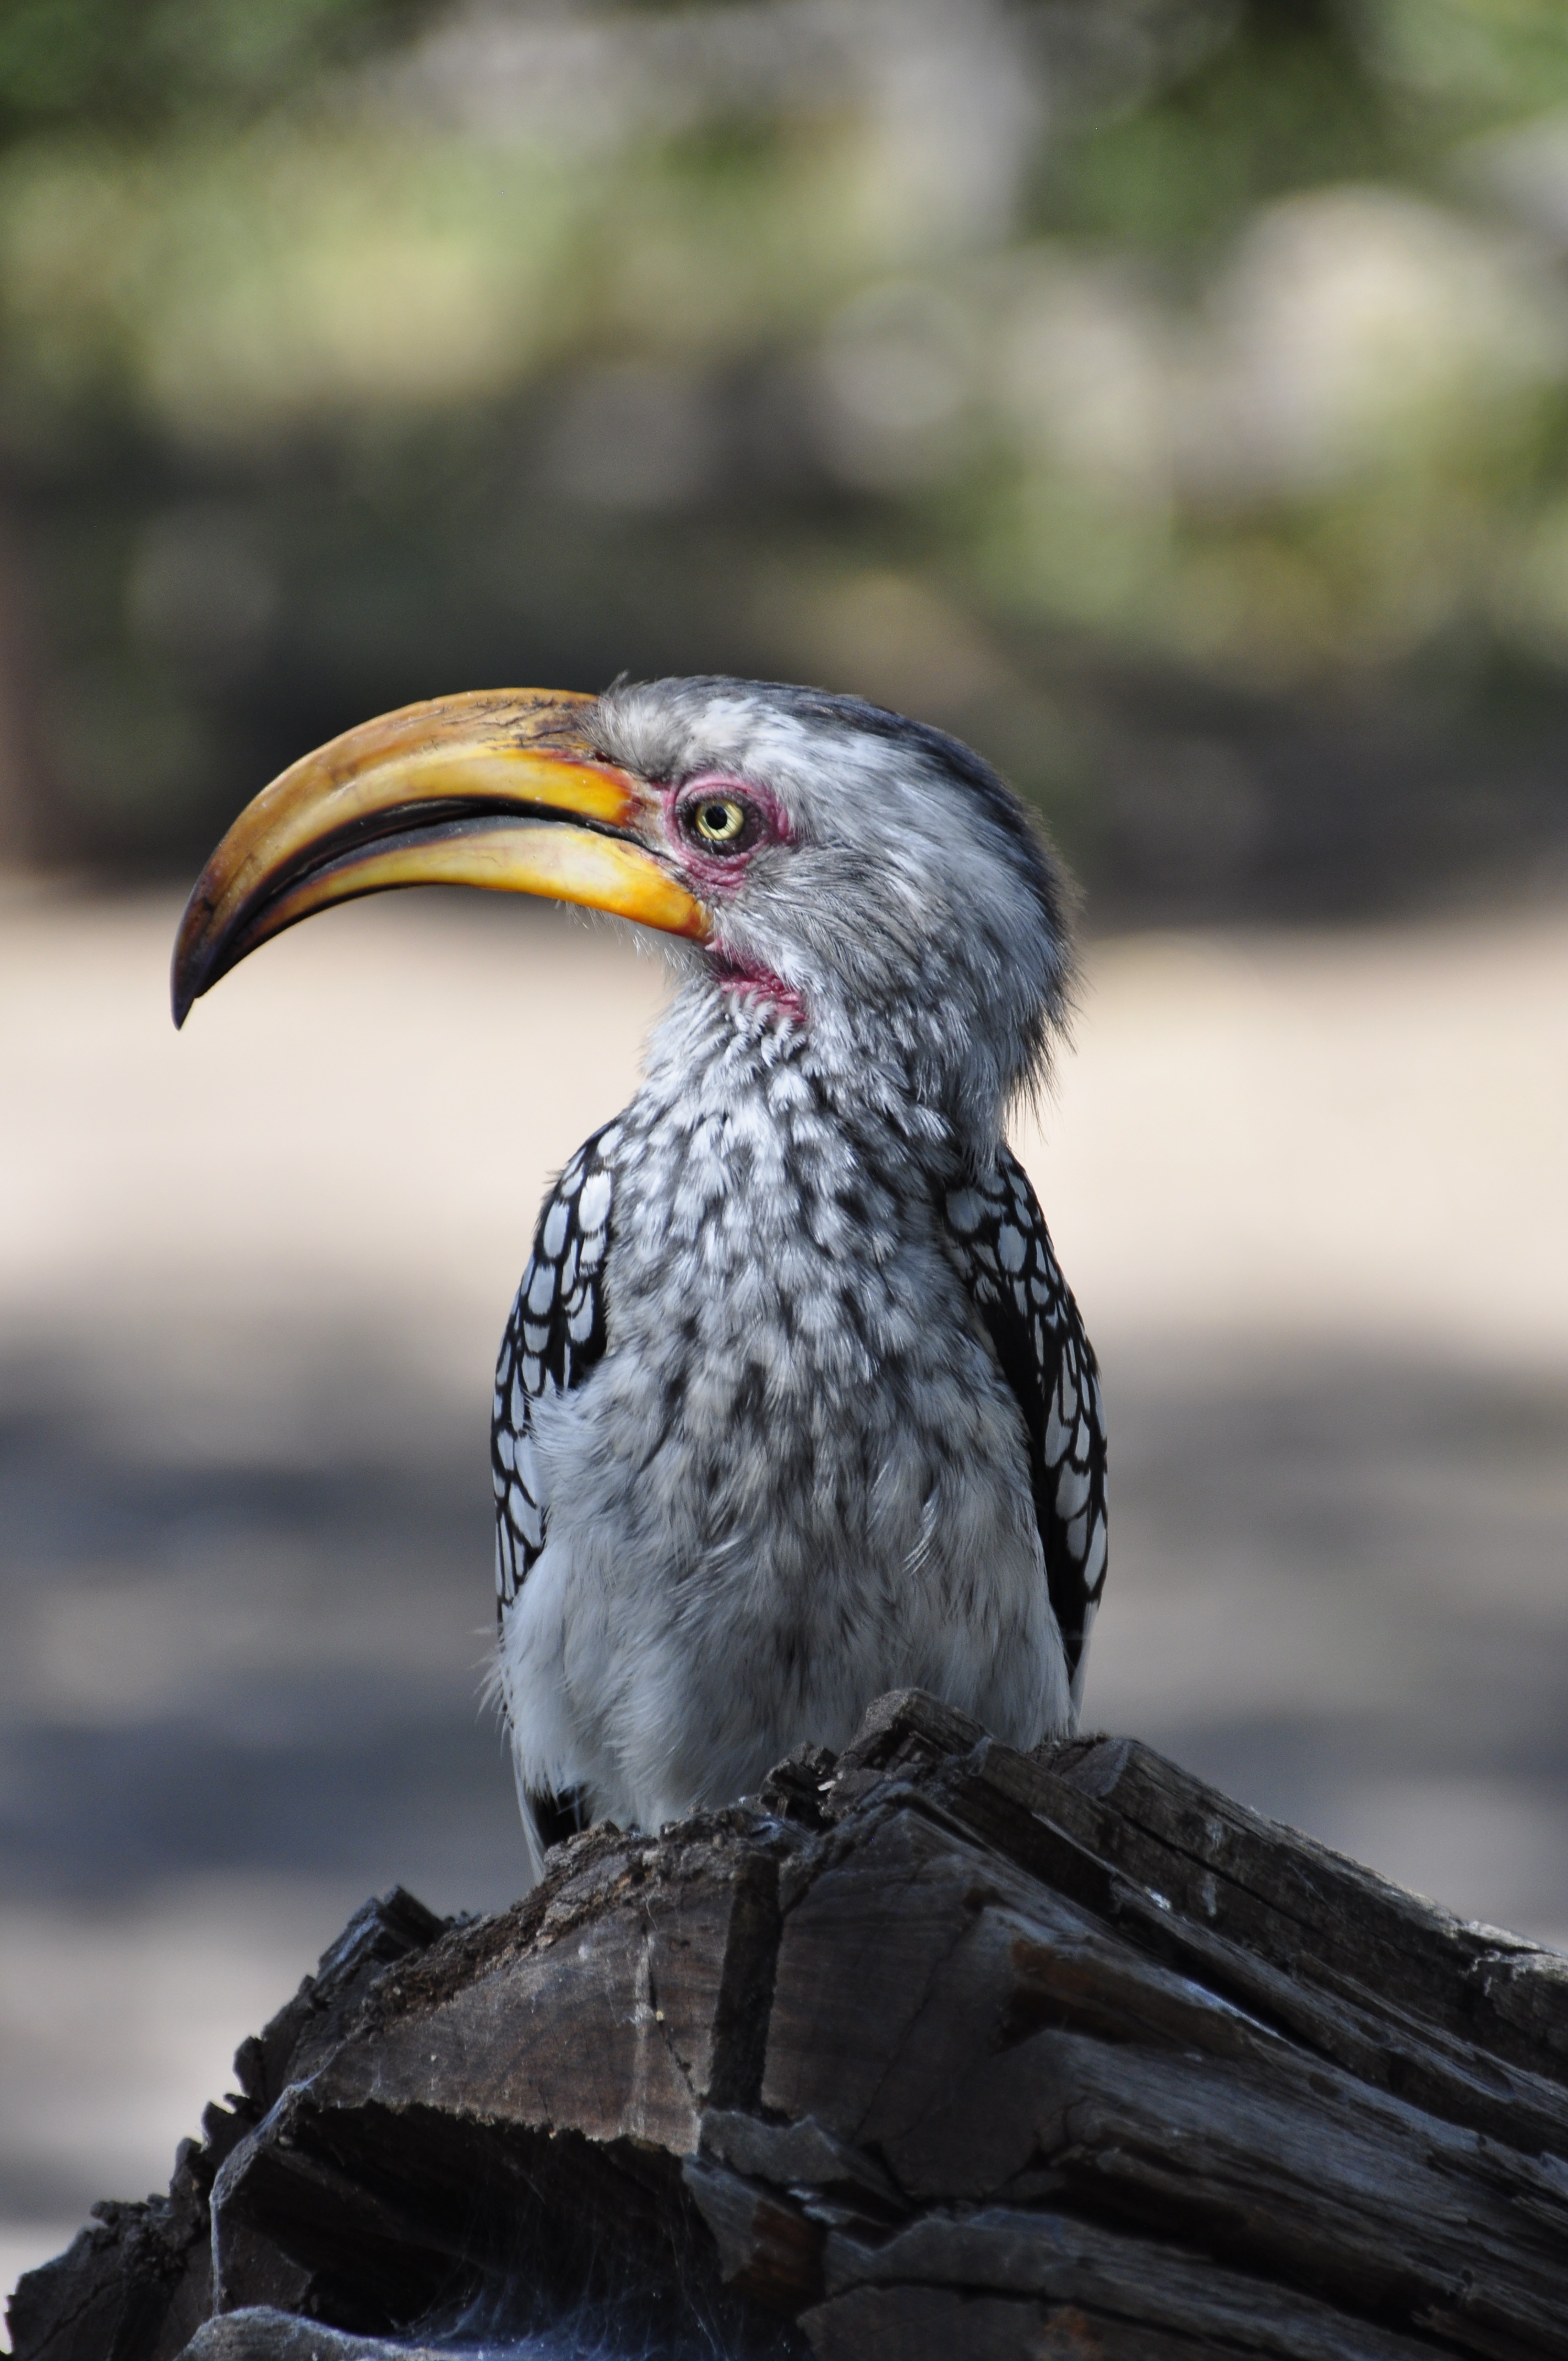
nature, bird, wing, wildlife, beak, yellow, fauna, close up, vertebrate, bill, hornbill, perching bird